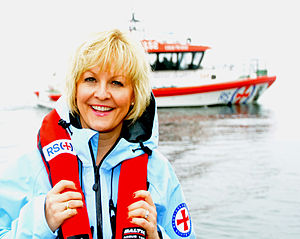
Redningsvest / Historie og typer
Rikke Lind, generalsekretær i det norske Redningsselskapet iført selvoppustende redningsvest